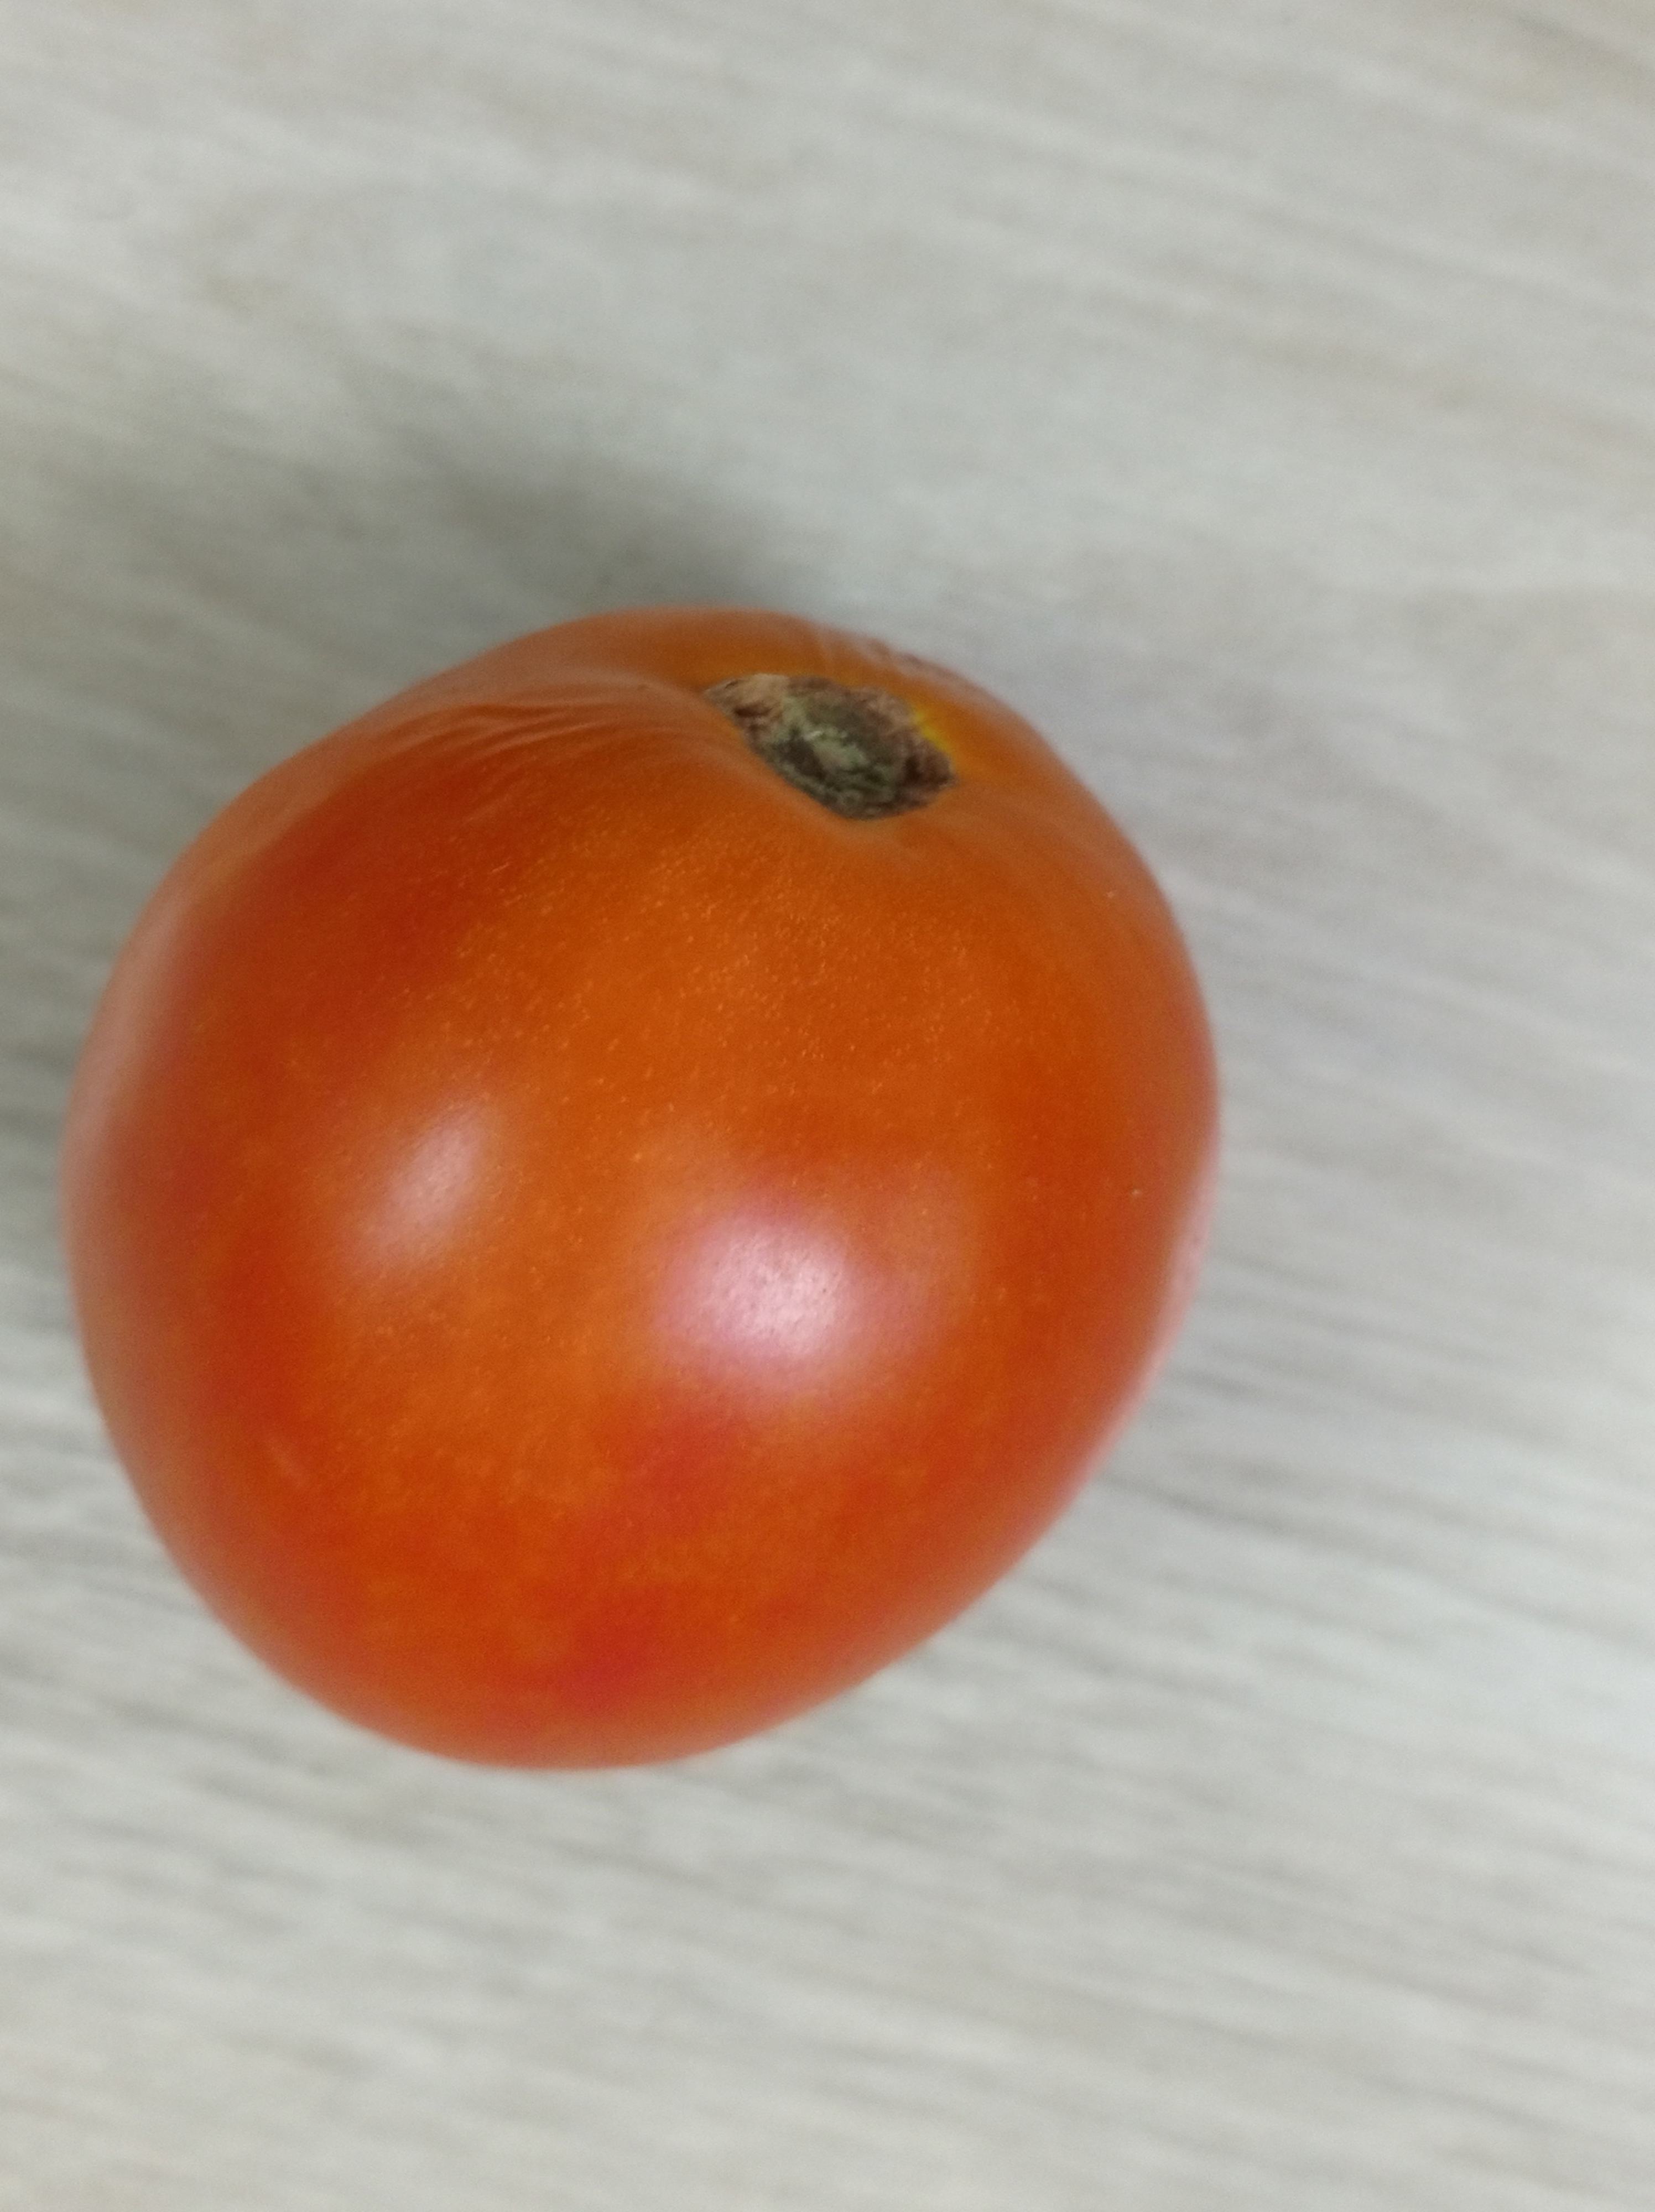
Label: Fresh